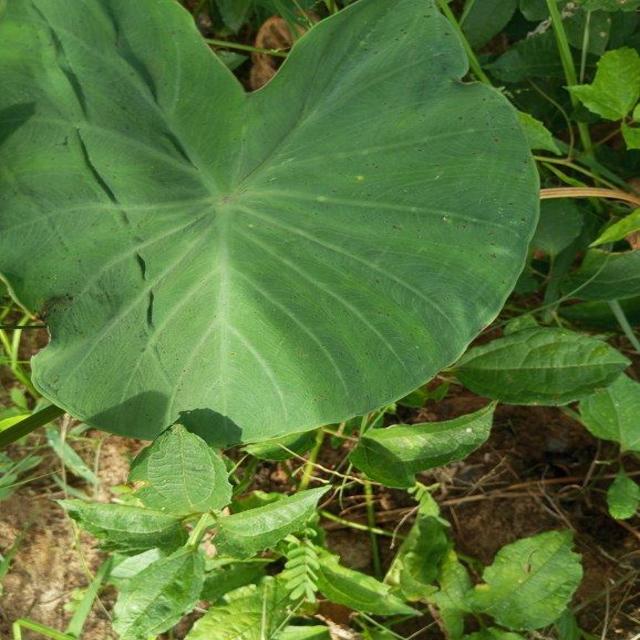
Label: Healthy